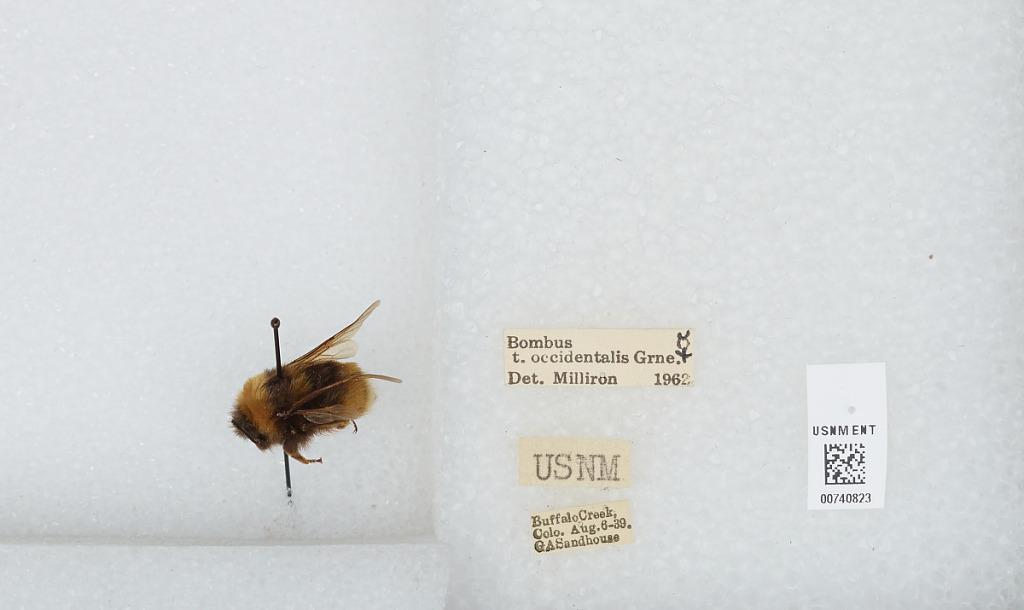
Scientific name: Bombus (Bombus) occidentalis Greene
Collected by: G. Sandhouse
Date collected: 1939-8-6
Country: United States
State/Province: Colorado
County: Jefferson
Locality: Buffalo Creek
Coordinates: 39.3864, -105.27
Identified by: Milliron